Old City of Jerusalem

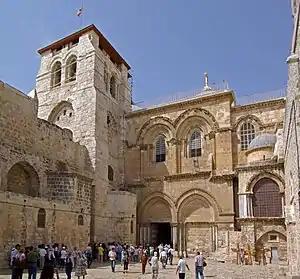
Church of the Holy Sepulchre

In 1968, the Trumpeting Place inscription was found at the southwest corner of Temple Mount, and is believed to mark the site where the priests used to declare the advent of Shabbat and other Jewish holidays.